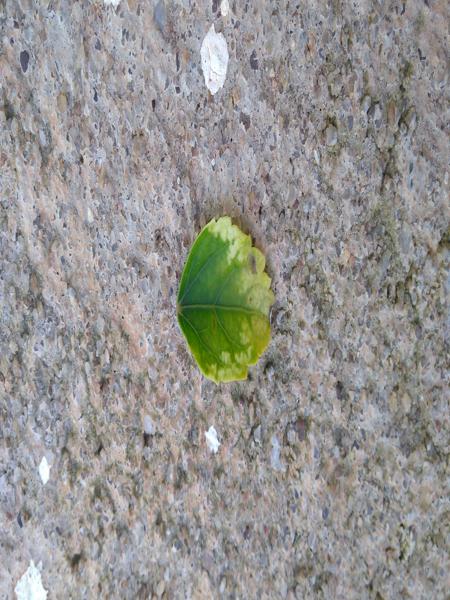
Plant: Hibiscus